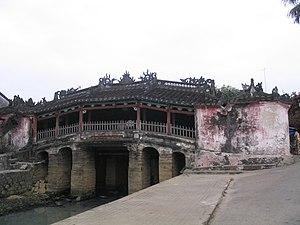
Le pont Japonais à fr:Hội An, au Việt Nam. Sa particularité est d'être aussi une pagode. 日本語: ベトナムホイアンの来遠橋（通称日本橋） 中文: 越南中部會安市之廚橋（又稱来遠橋或日本橋）.
Alexandre de Rhodes, né en Avignon le 15 mars 1591 et mort à Ispahan le 5 novembre 1660, est un prêtre jésuite français, missionnaire en Cochinchine et au Tonkin et linguiste.
Les relations entre le Japon et le Vietnam commencent au moins à partir du XVIᵉ siècle, quand les deux pays se sont engagés dans un commerce amical. Les relations modernes entre les deux pays sont fondées sur l'économie en développement du Vietnam et le rôle du Japon en tant qu'investisseur et prêteur étranger.